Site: brandenburg
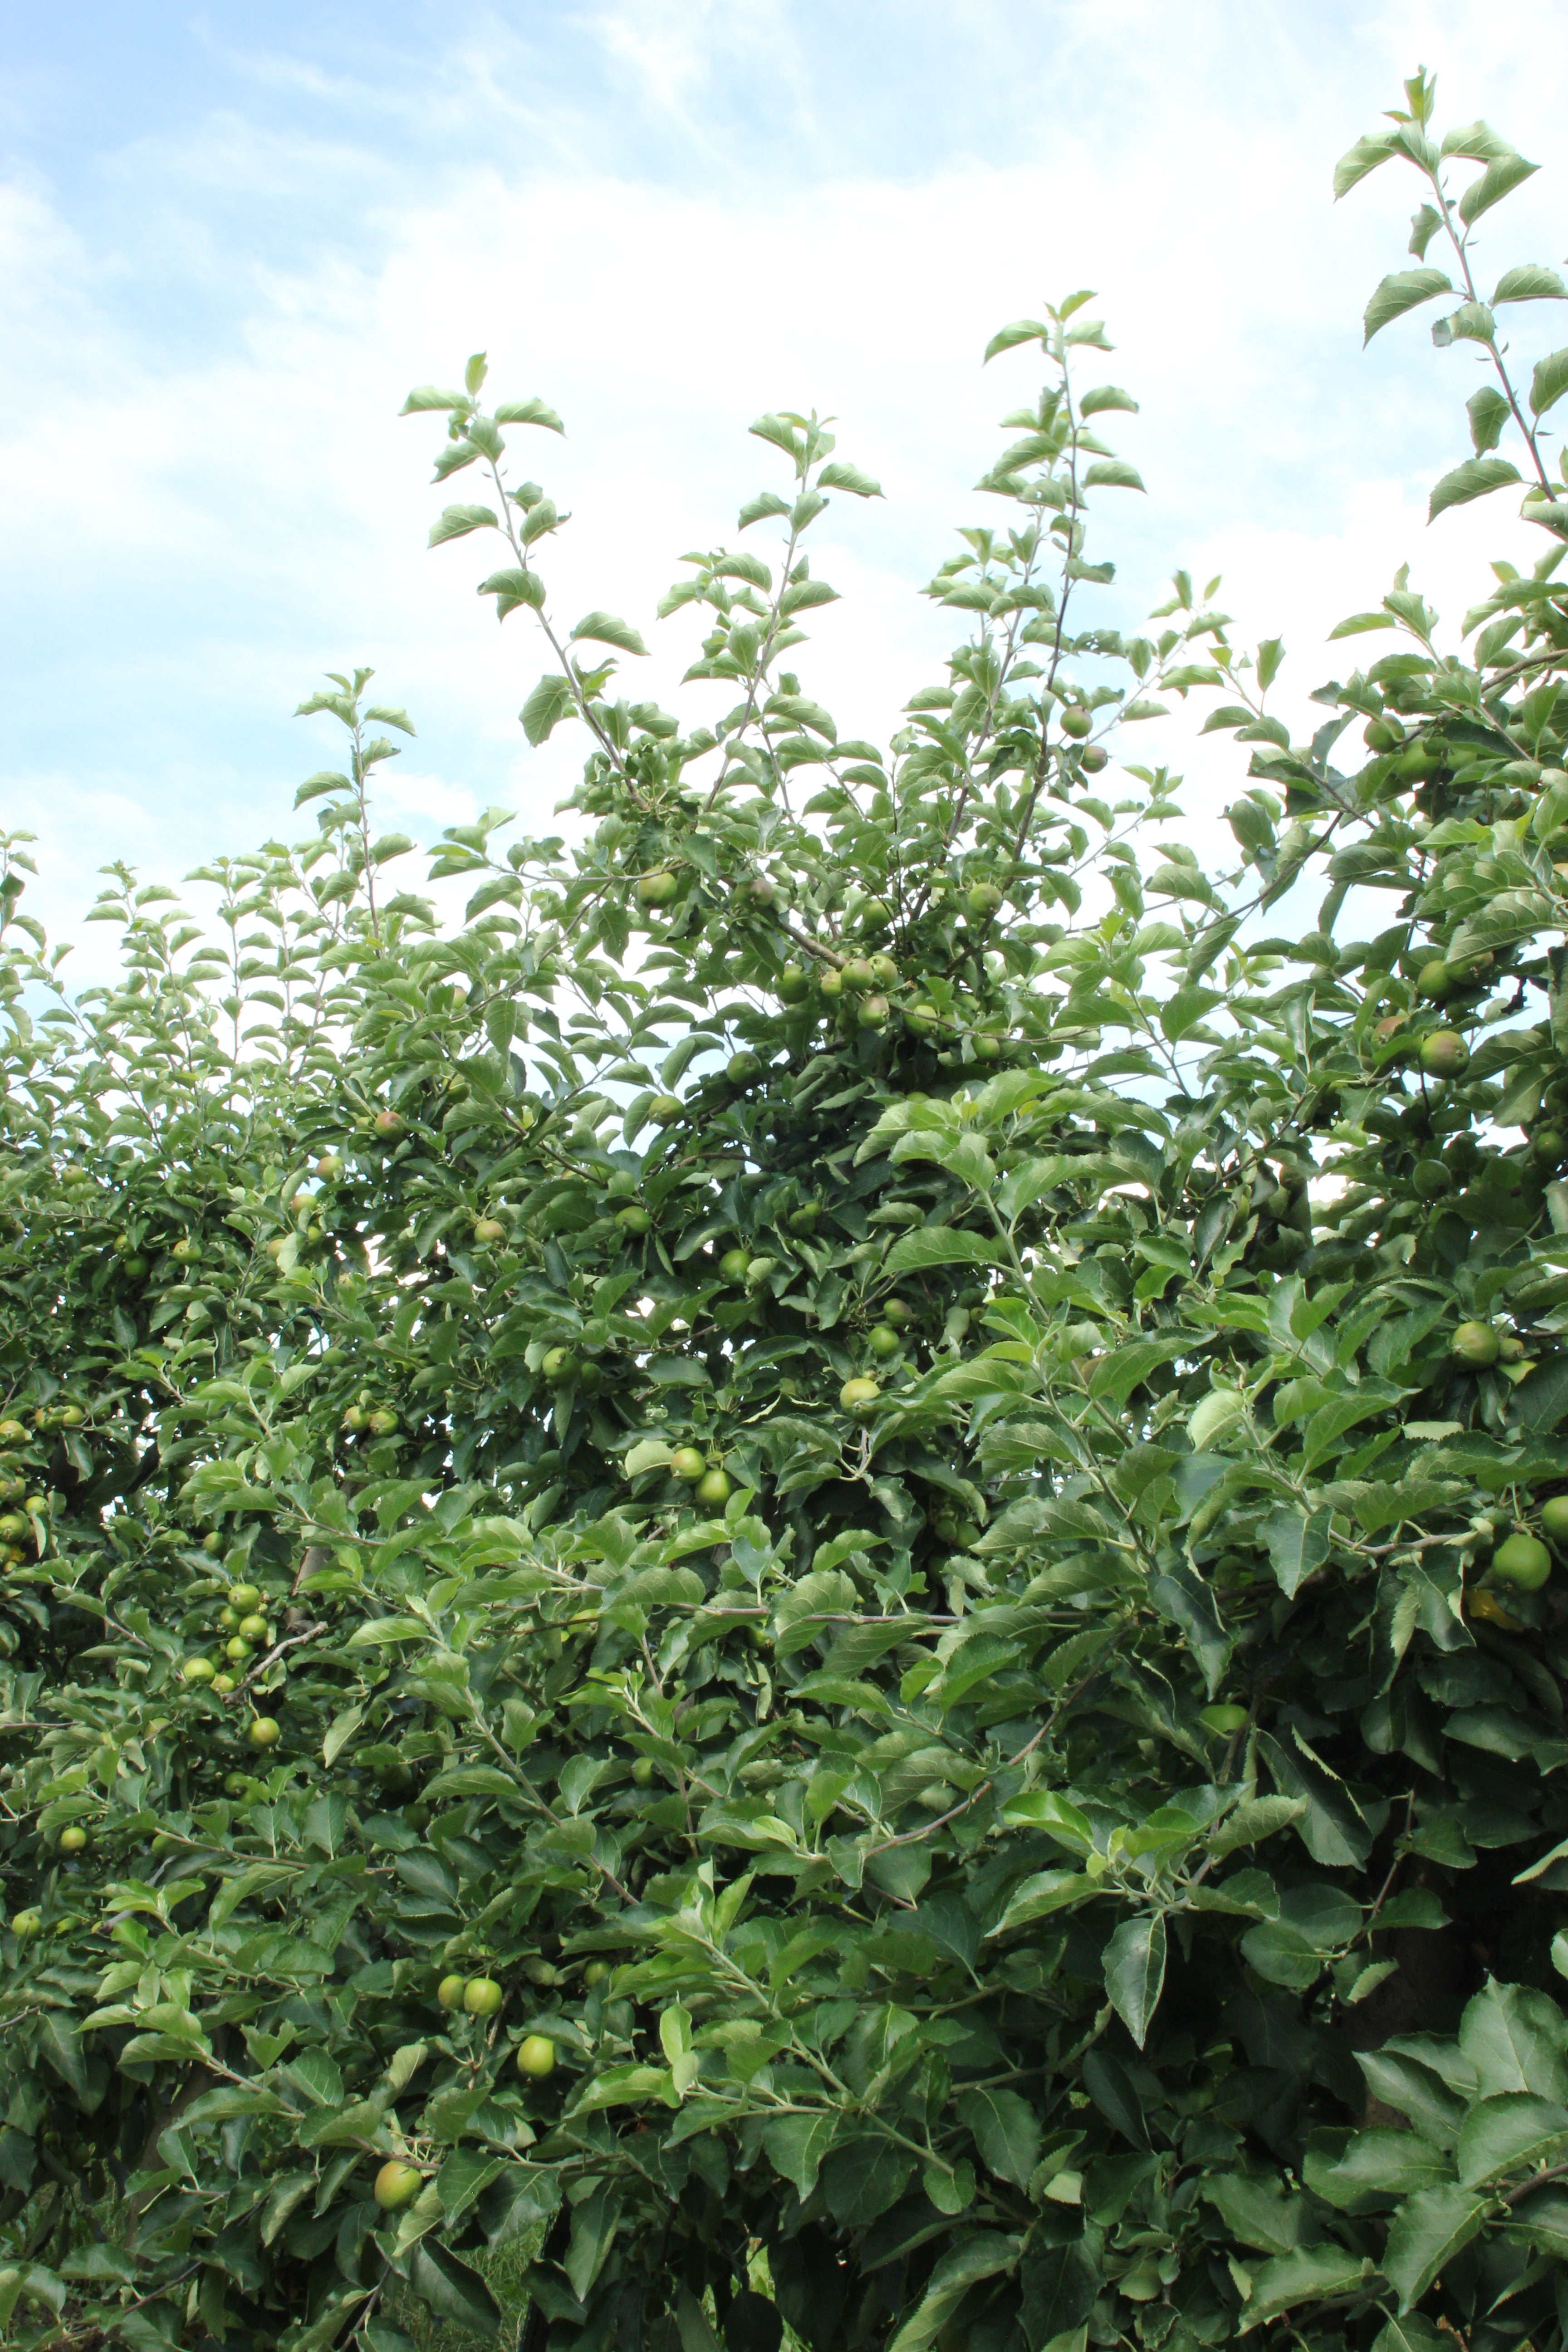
Growth stage (BBCH 74): Development of fruit